Kensington, California

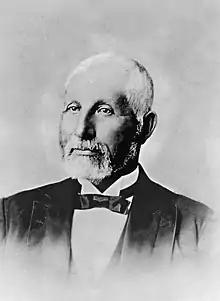
Don Víctor Castro, a Californio ranchero and politician, owned the area where Kensington was founded, as part of his Rancho San Pablo.

The area that is now Kensington was originally the territory of the Huchiun band of the Ohlone Indigenous people who occupied much of the East Bay of the San Francisco Bay Area. The Pedro Fages mapping expedition passed through the area in 1772.